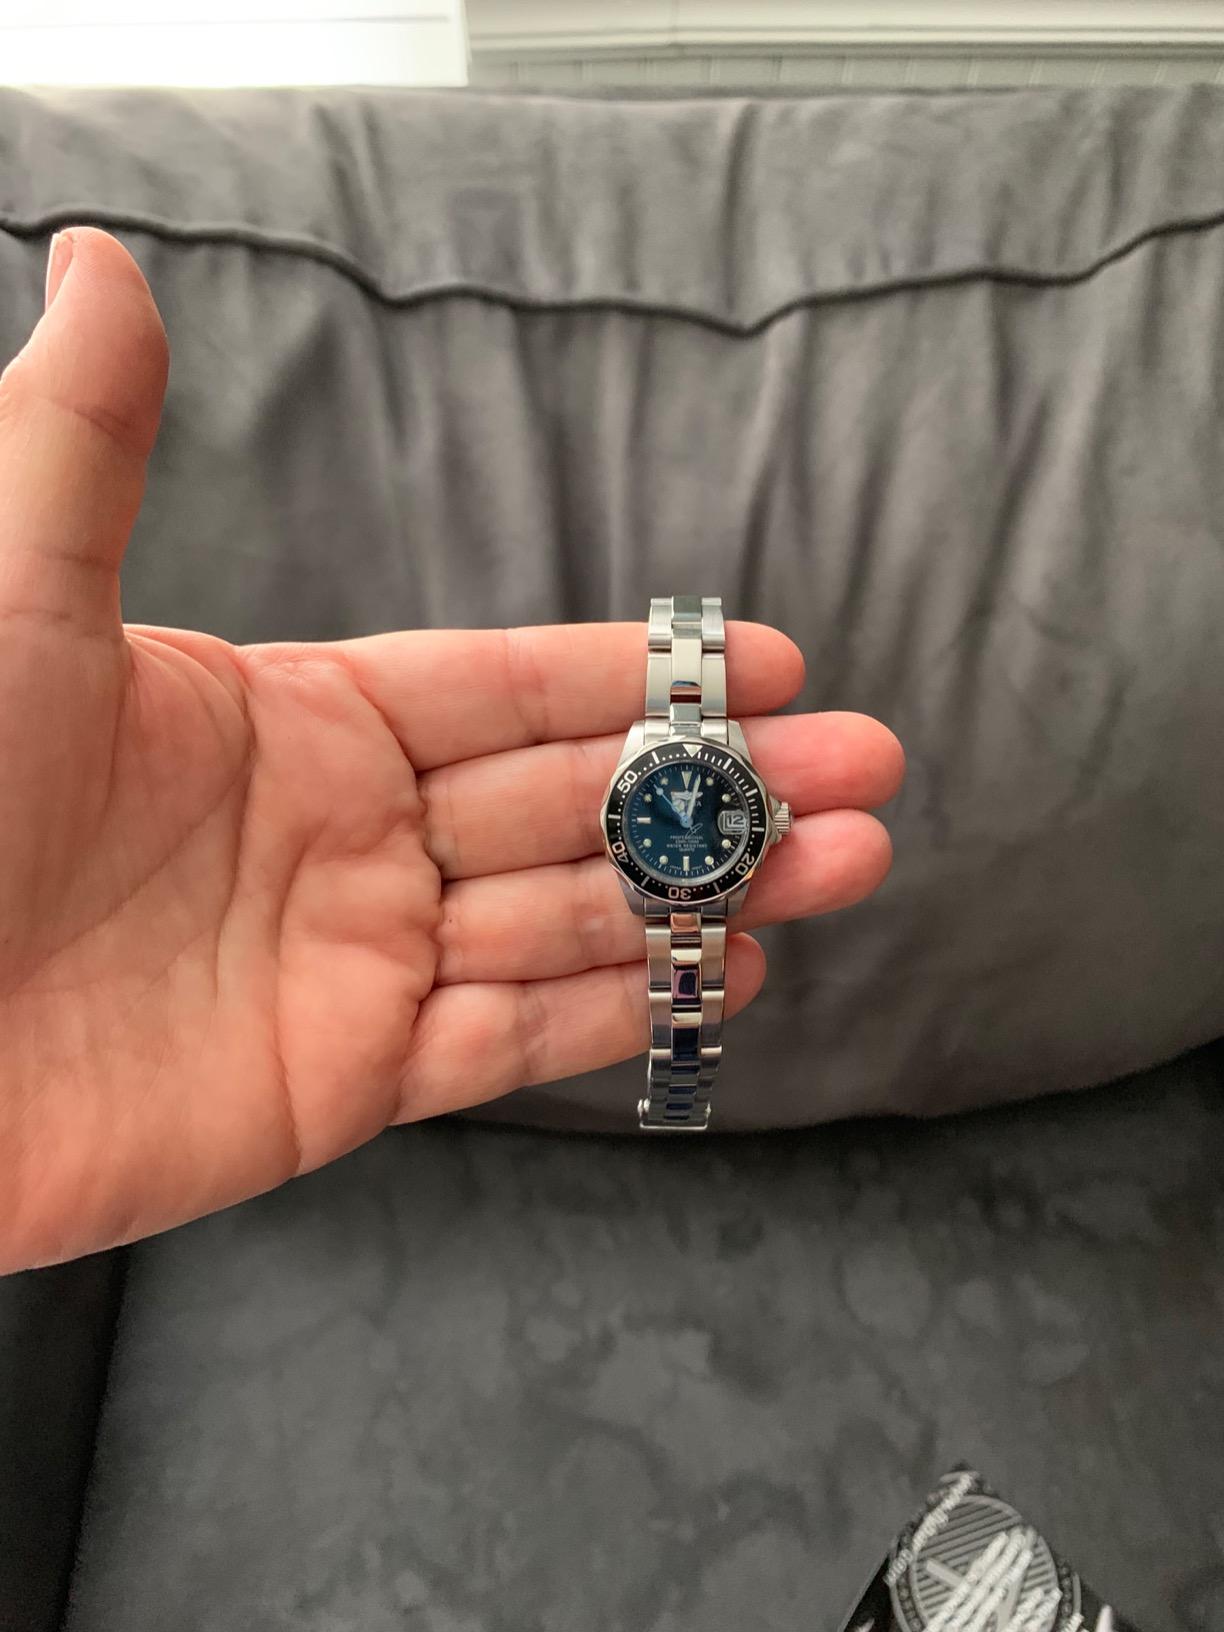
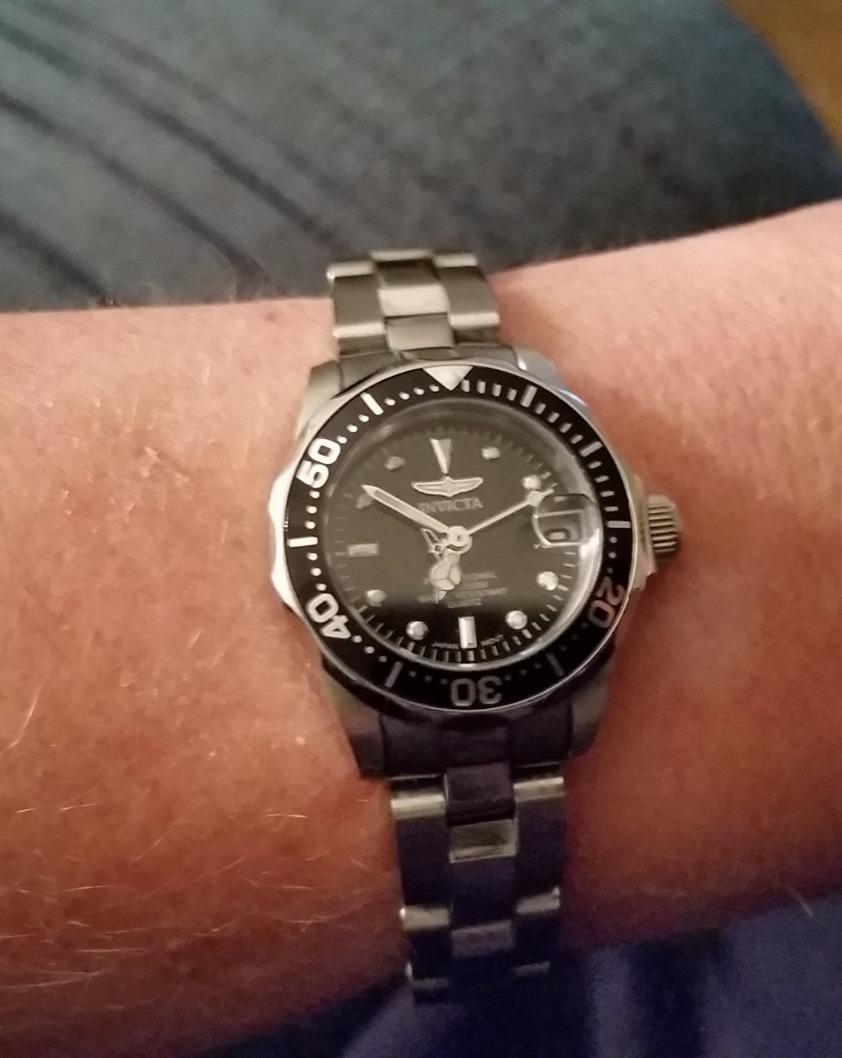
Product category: accessories_watch
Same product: yes